Laura Hernández

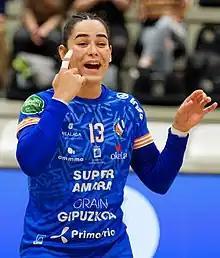
Laura Hernández (2021)

Laura Hernández Selva (born 13 May 1997) is a Spanish handball player who plays for BM Bera Bera and the Spanish national team.